Antonio Ozores

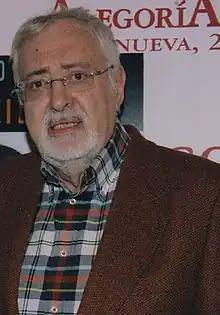
Ozores in 2009

He was the son of actors Mariano Ozores and Luisa Puchol, brother of director Mariano Ozores (Jr.) and of actor Jose Luis Ozores, father of Emma Ozores, and uncle of actress Adriana Ozores.